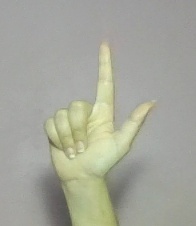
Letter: laam